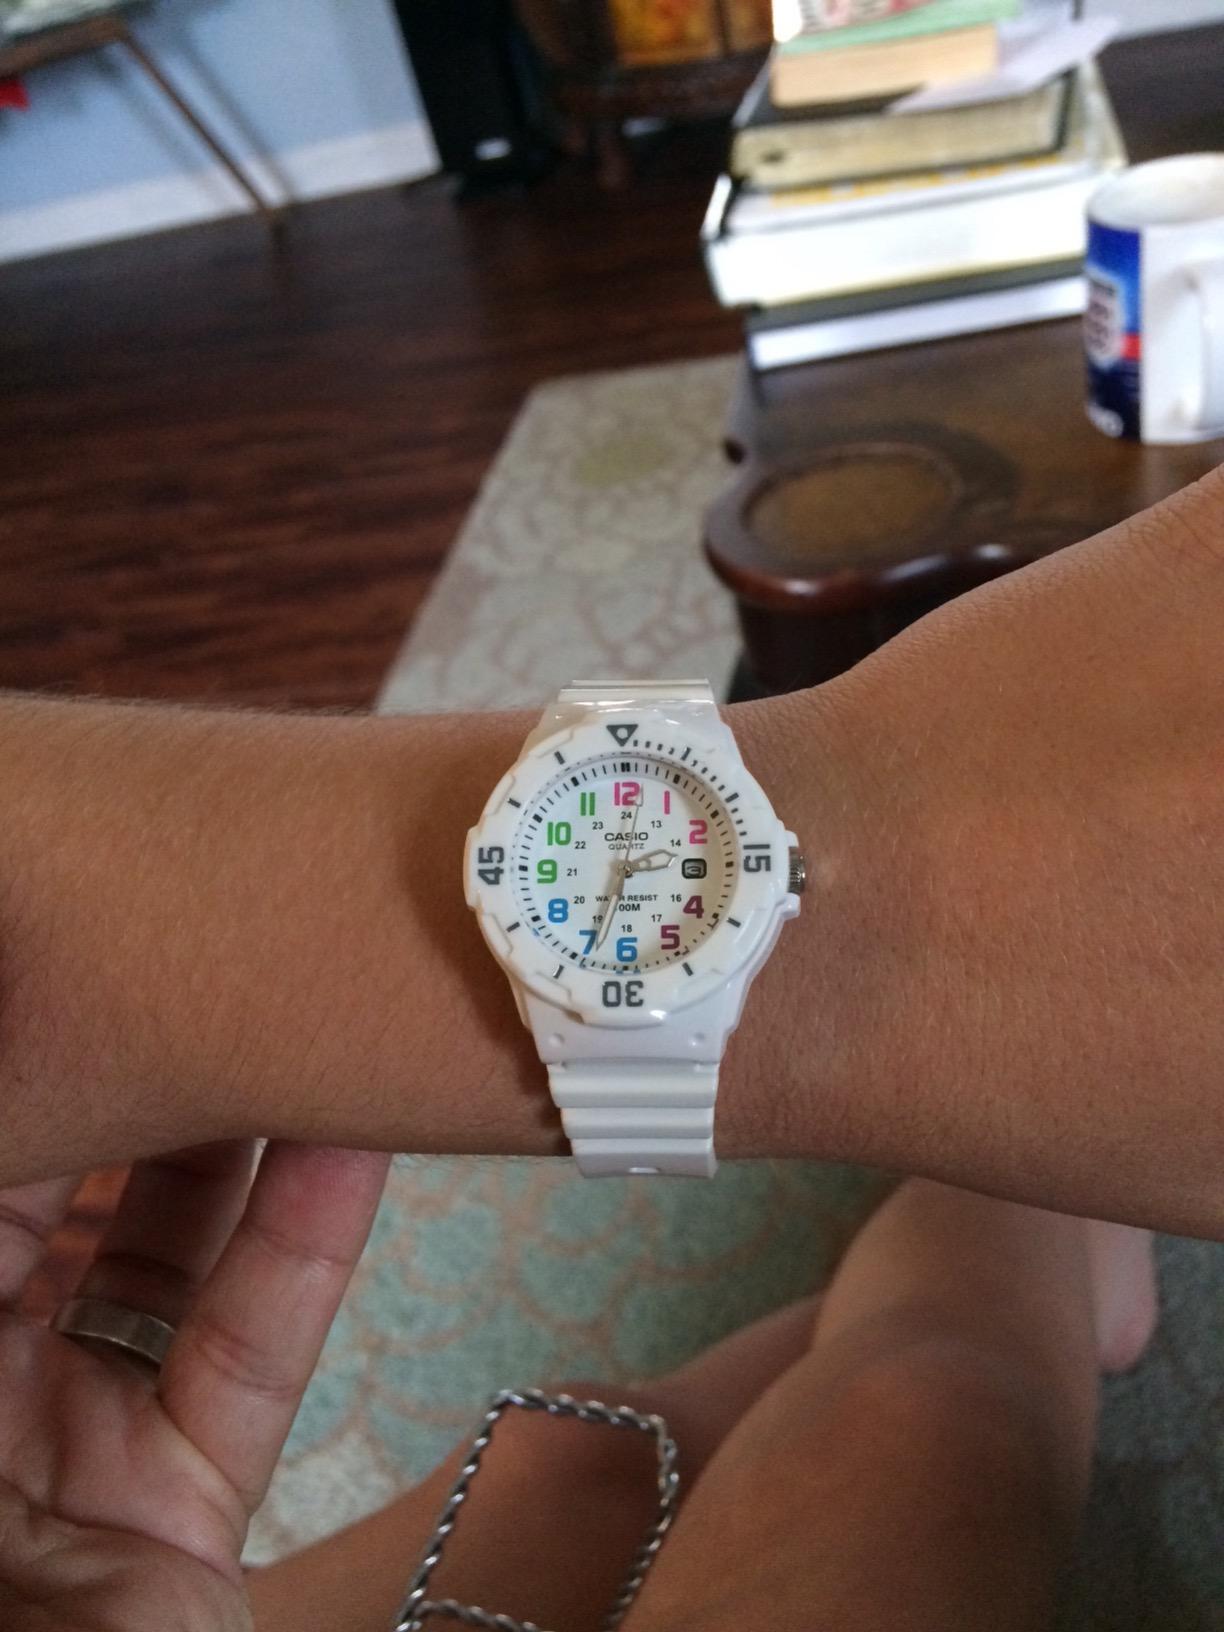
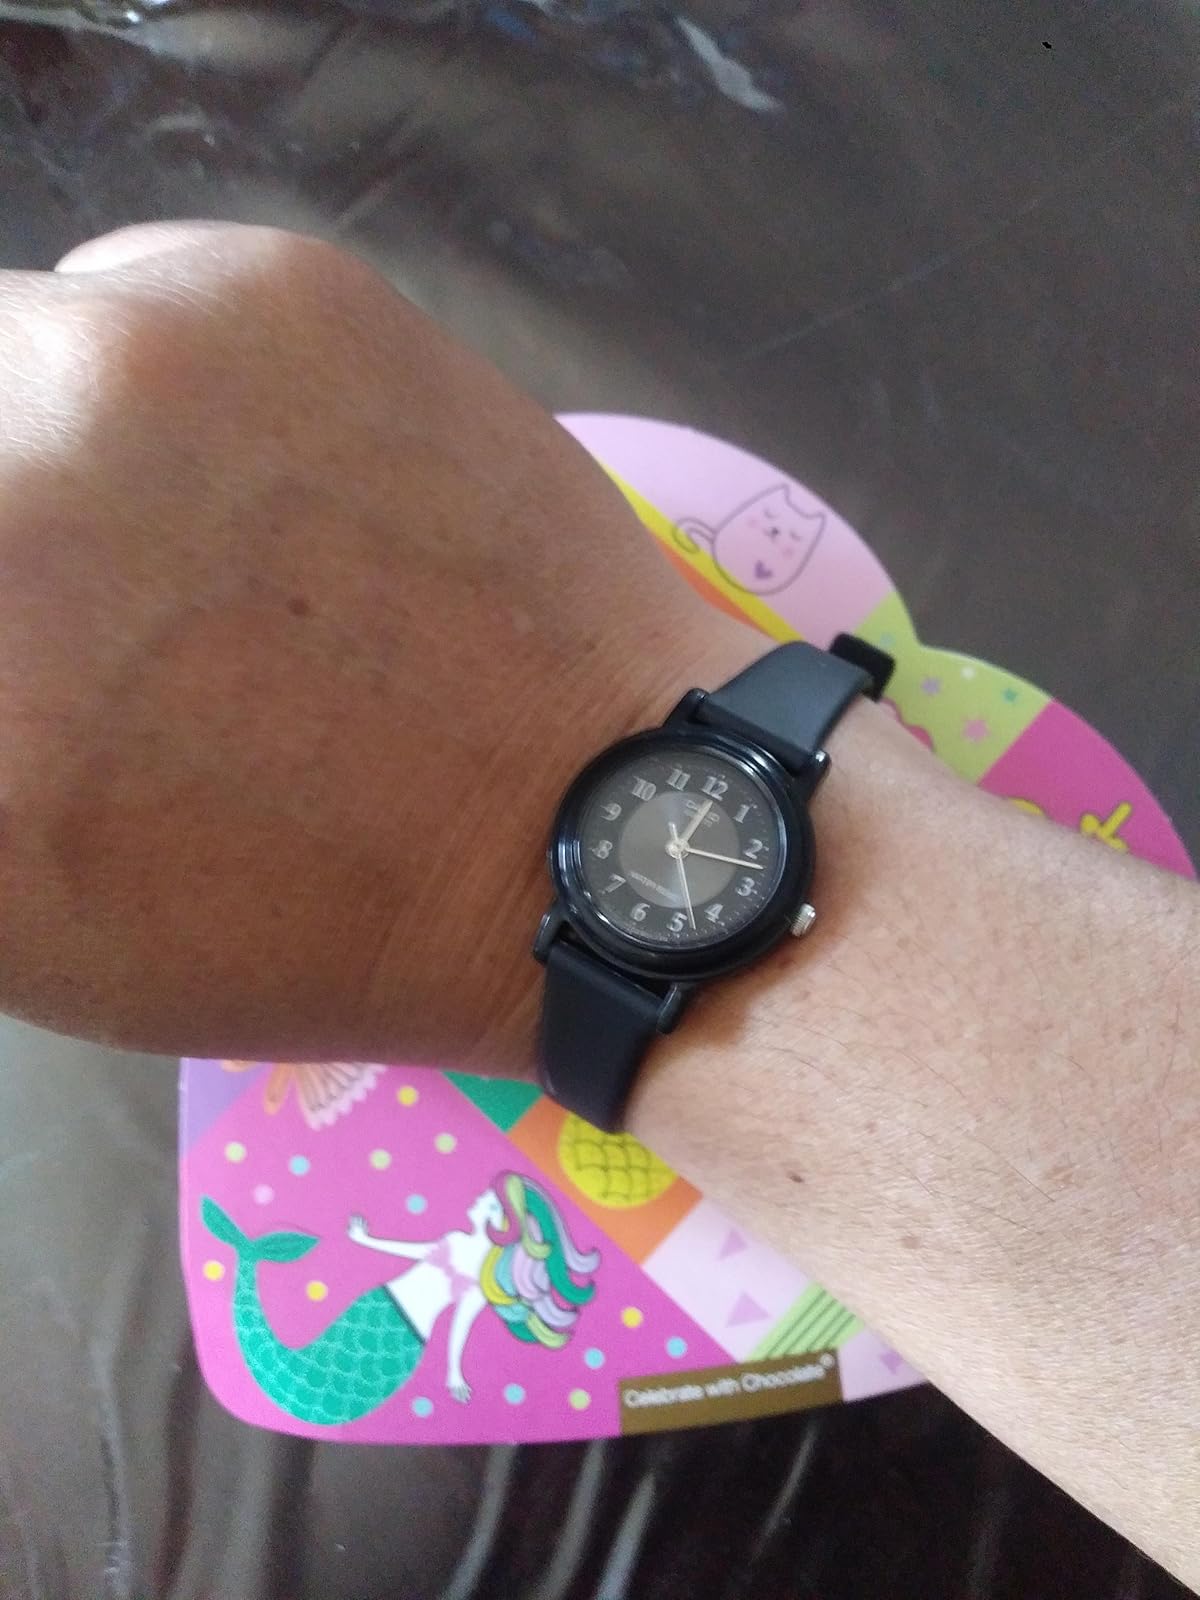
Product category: accessories_watch
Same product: no